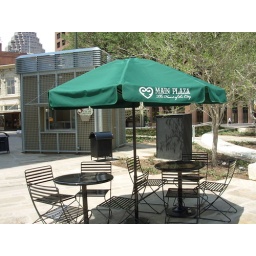
An umbrella over table and chairs in a sunny part of Main Plaza in downtown San Antonio TX.